Cristian Mora

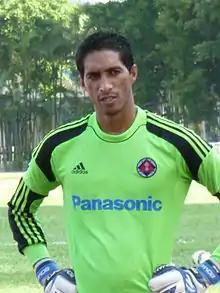
Mora with South China in 2014

Cristian Rafael Mora Medrano (born August 26, 1979) is a retired Ecuadorian football goalkeeper.